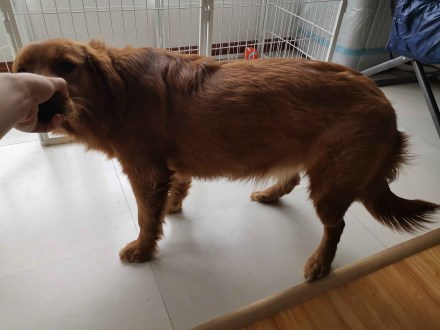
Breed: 5355-n000126-golden_retriever